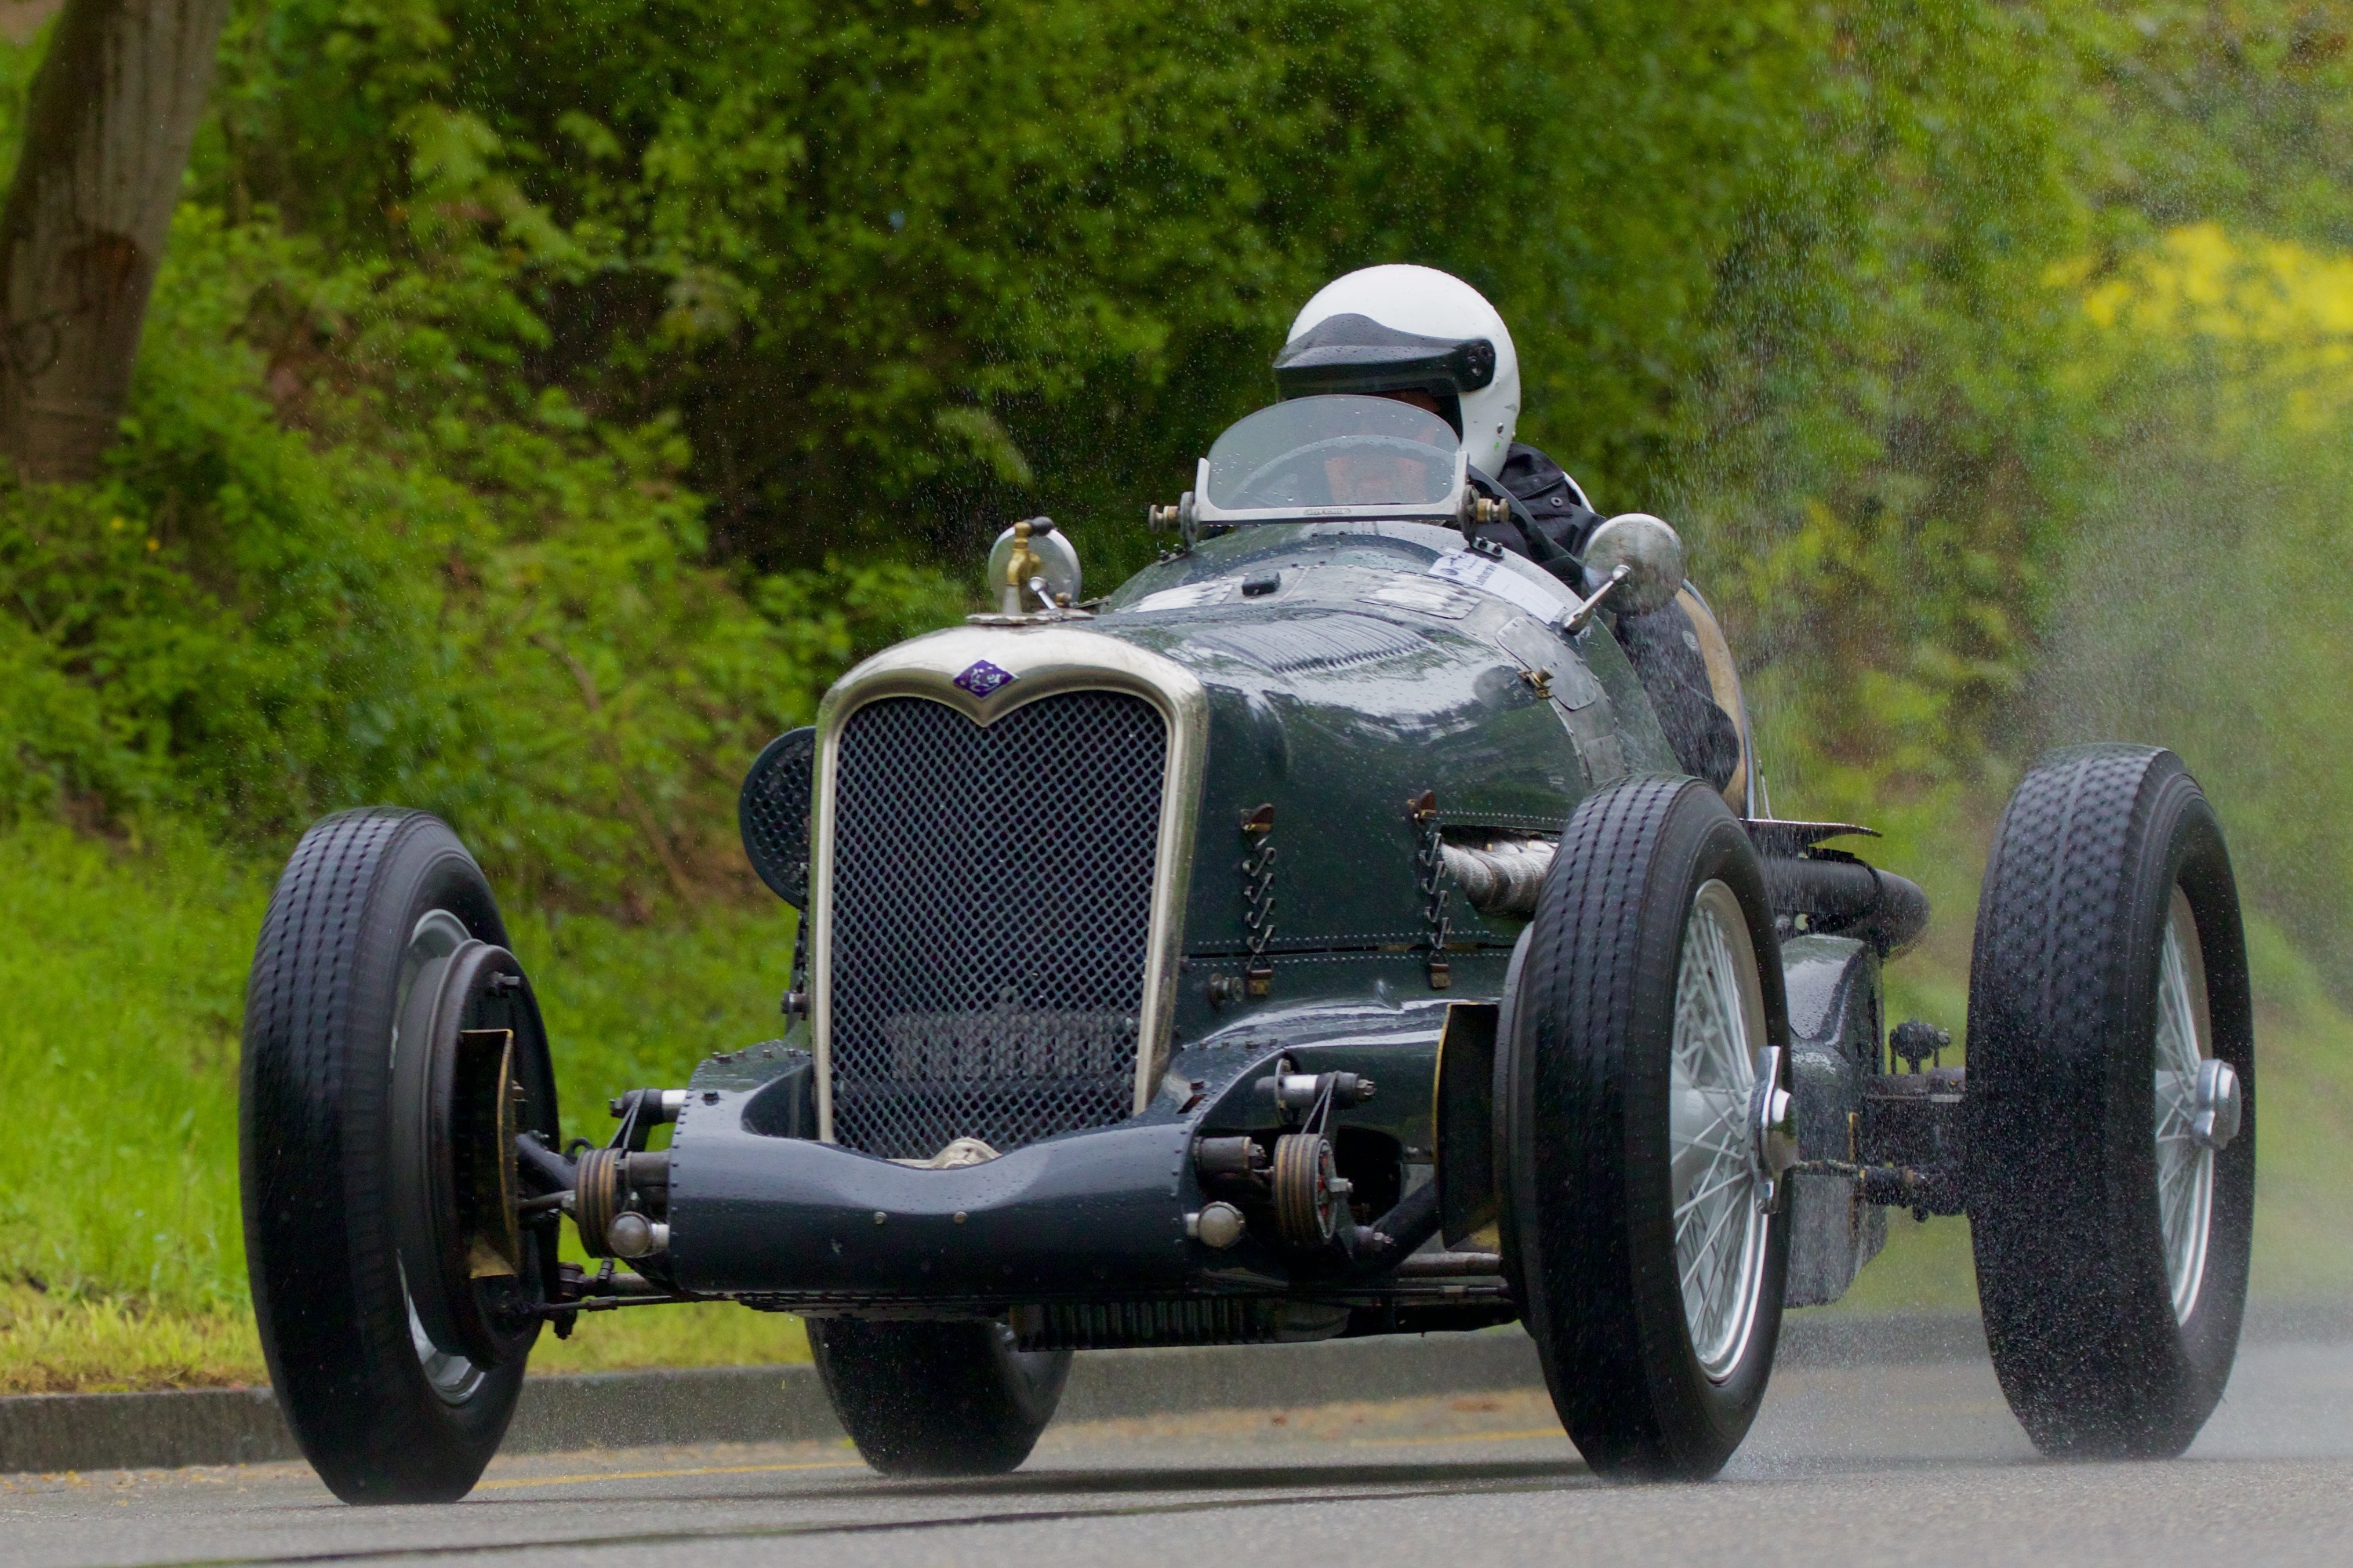
car, wet, vehicle, sports car, vintage car, race car, oldtimer, racing car, land vehicle, touring car, automobile make, open wheel car